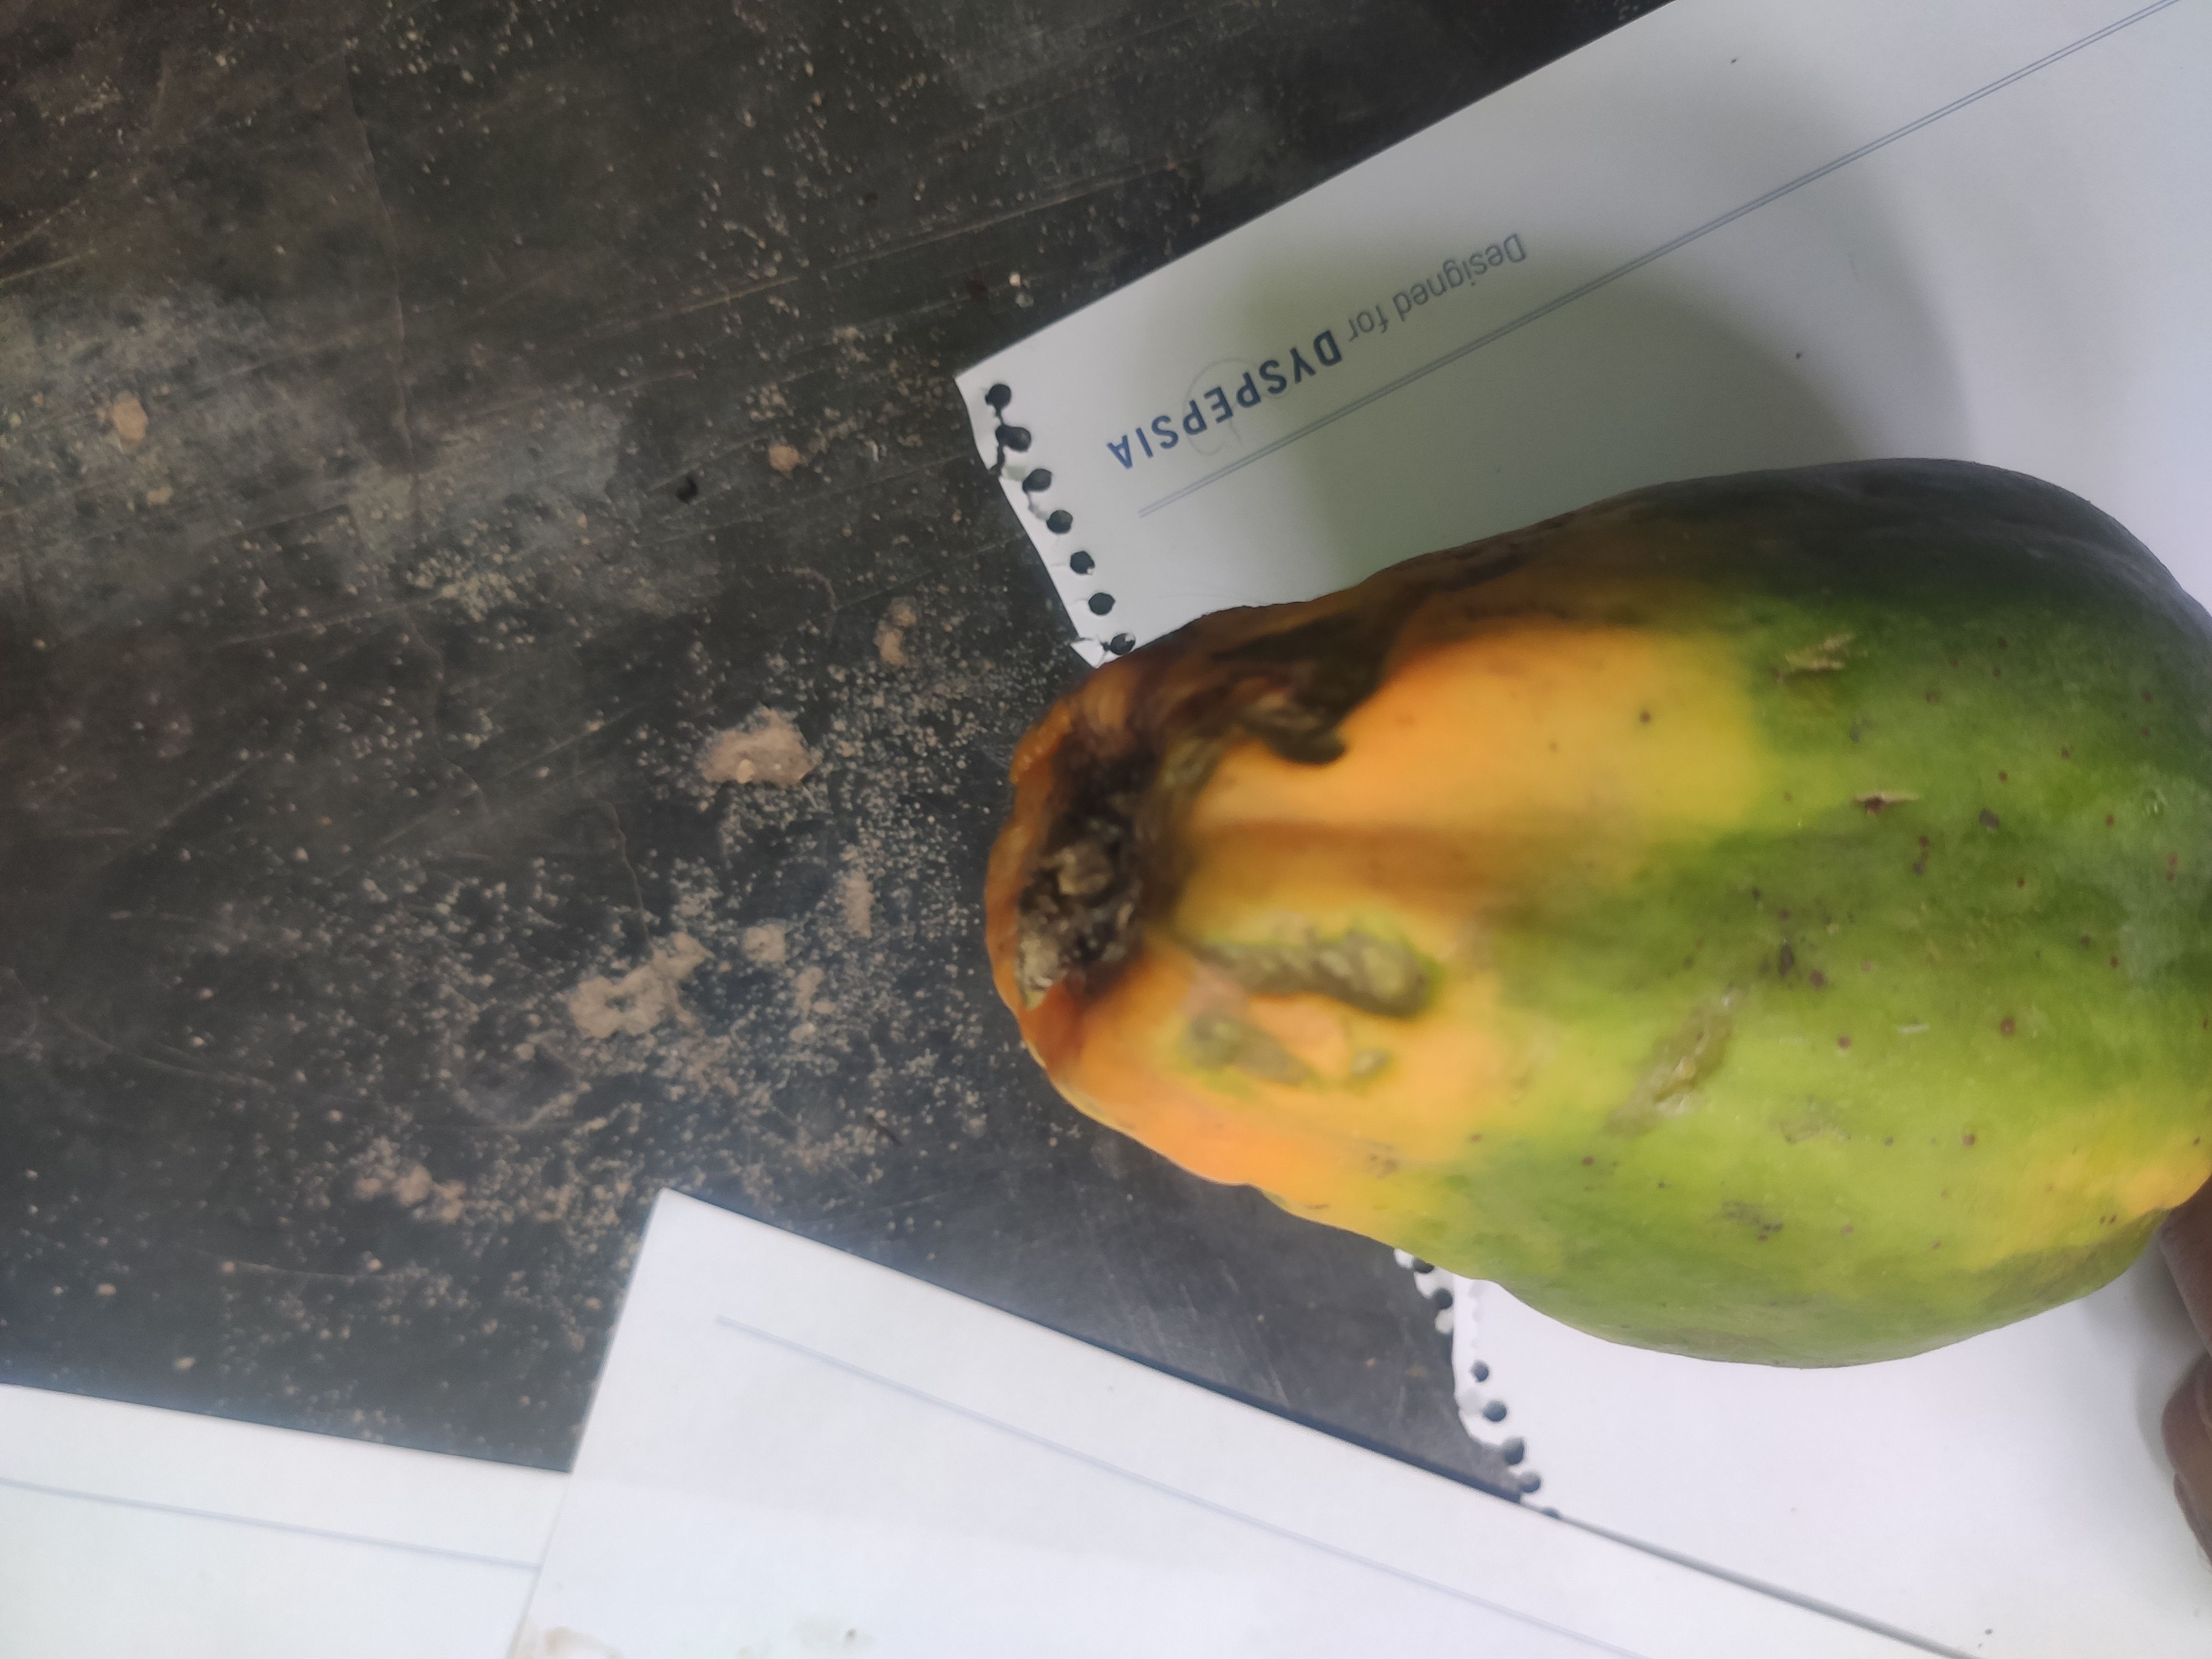
Fruit: papayas
Grade: 2nd-grade